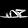
Label: Sandal